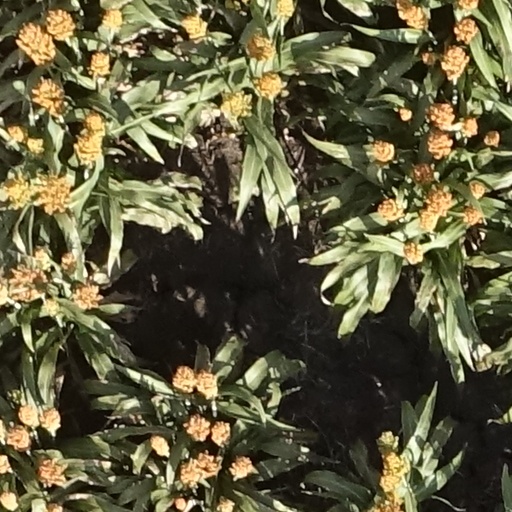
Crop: sorghum